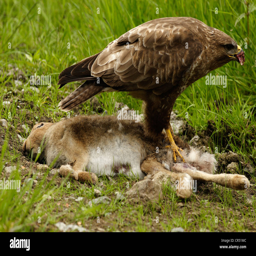
biological species on a kill